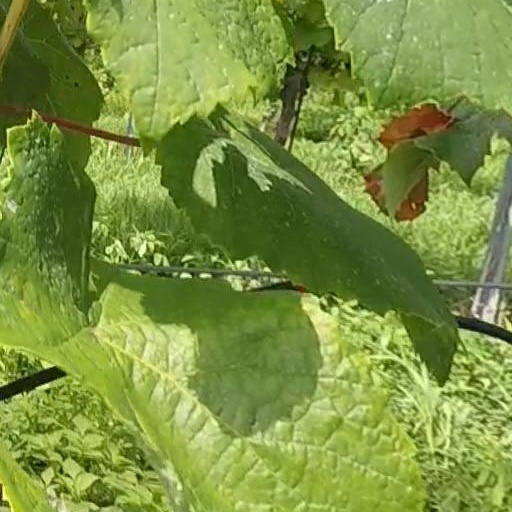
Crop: grape